Mincks-Adams Hotel

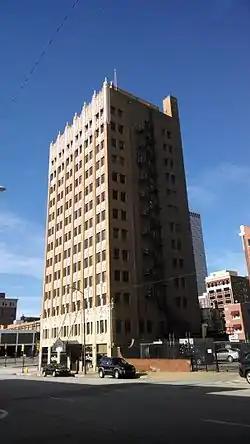
The hotel in 2014

The Mincks-Adams Hotel is located one block west of the Oil Capital Historic District, at 403 Cheyenne Avenue in Downtown Tulsa, Oklahoma. It was constructed in 1927–1928 by businessman I. S. "Ike" Mincks and named the Mincks Hotel. It was a luxury hotel intended to attract businessmen, and was opened for guests in time for the first International Petroleum Exposition. Mincks declared bankruptcy in 1935. The hotel was sold at a liquidation sale and subsequently reopened under new ownership as the Adams Hotel. It was converted to the Adams Office Tower in the early 1980s. The building is noted for its architecture and was listed on the National Register of Historic Places (NRHP) under Criterion C on November 7, 1977, with NRIS number 78002273.